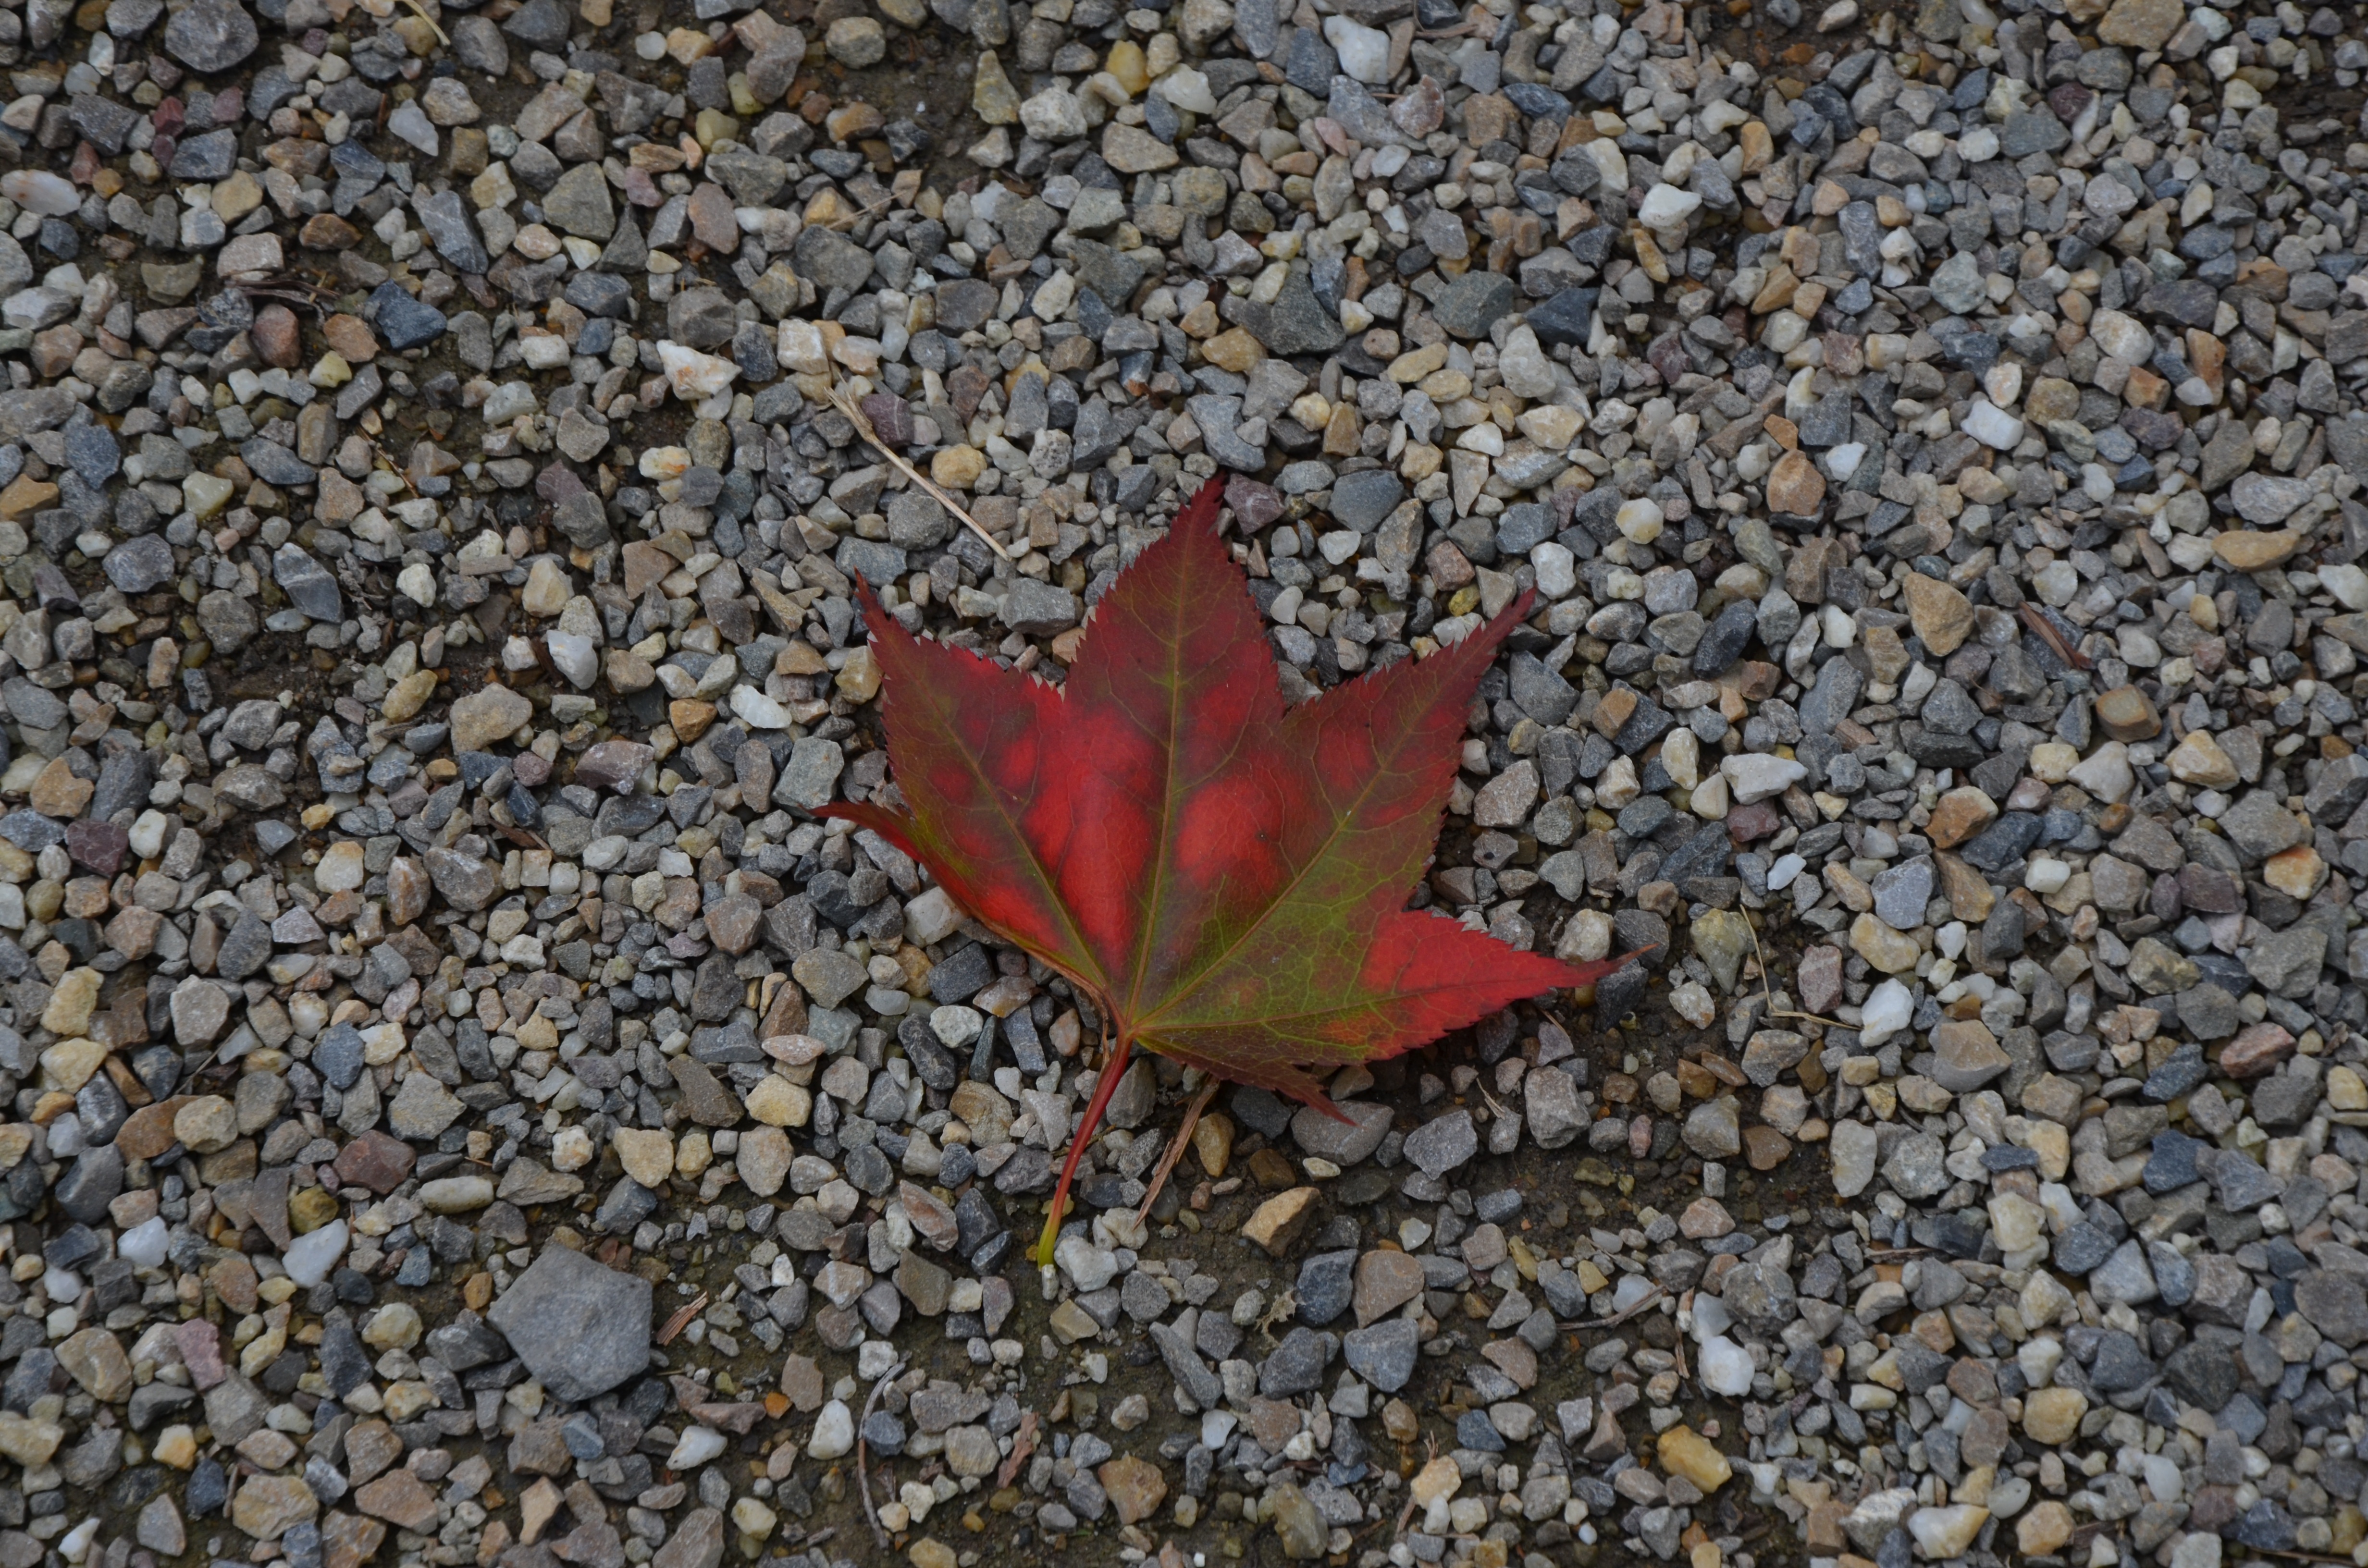
tree, branch, plant, leaf, flower, petal, asphalt, autumn, soil, botany, flora, season, material, maple leaf, gravel, flowering plant, land plant